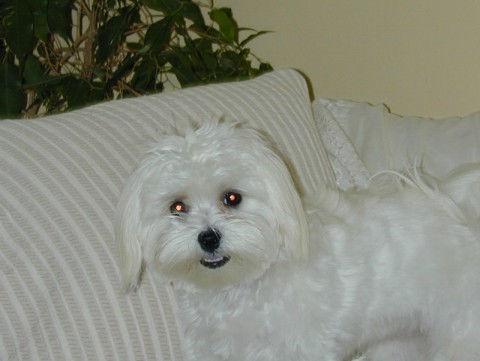
Maltese_dog